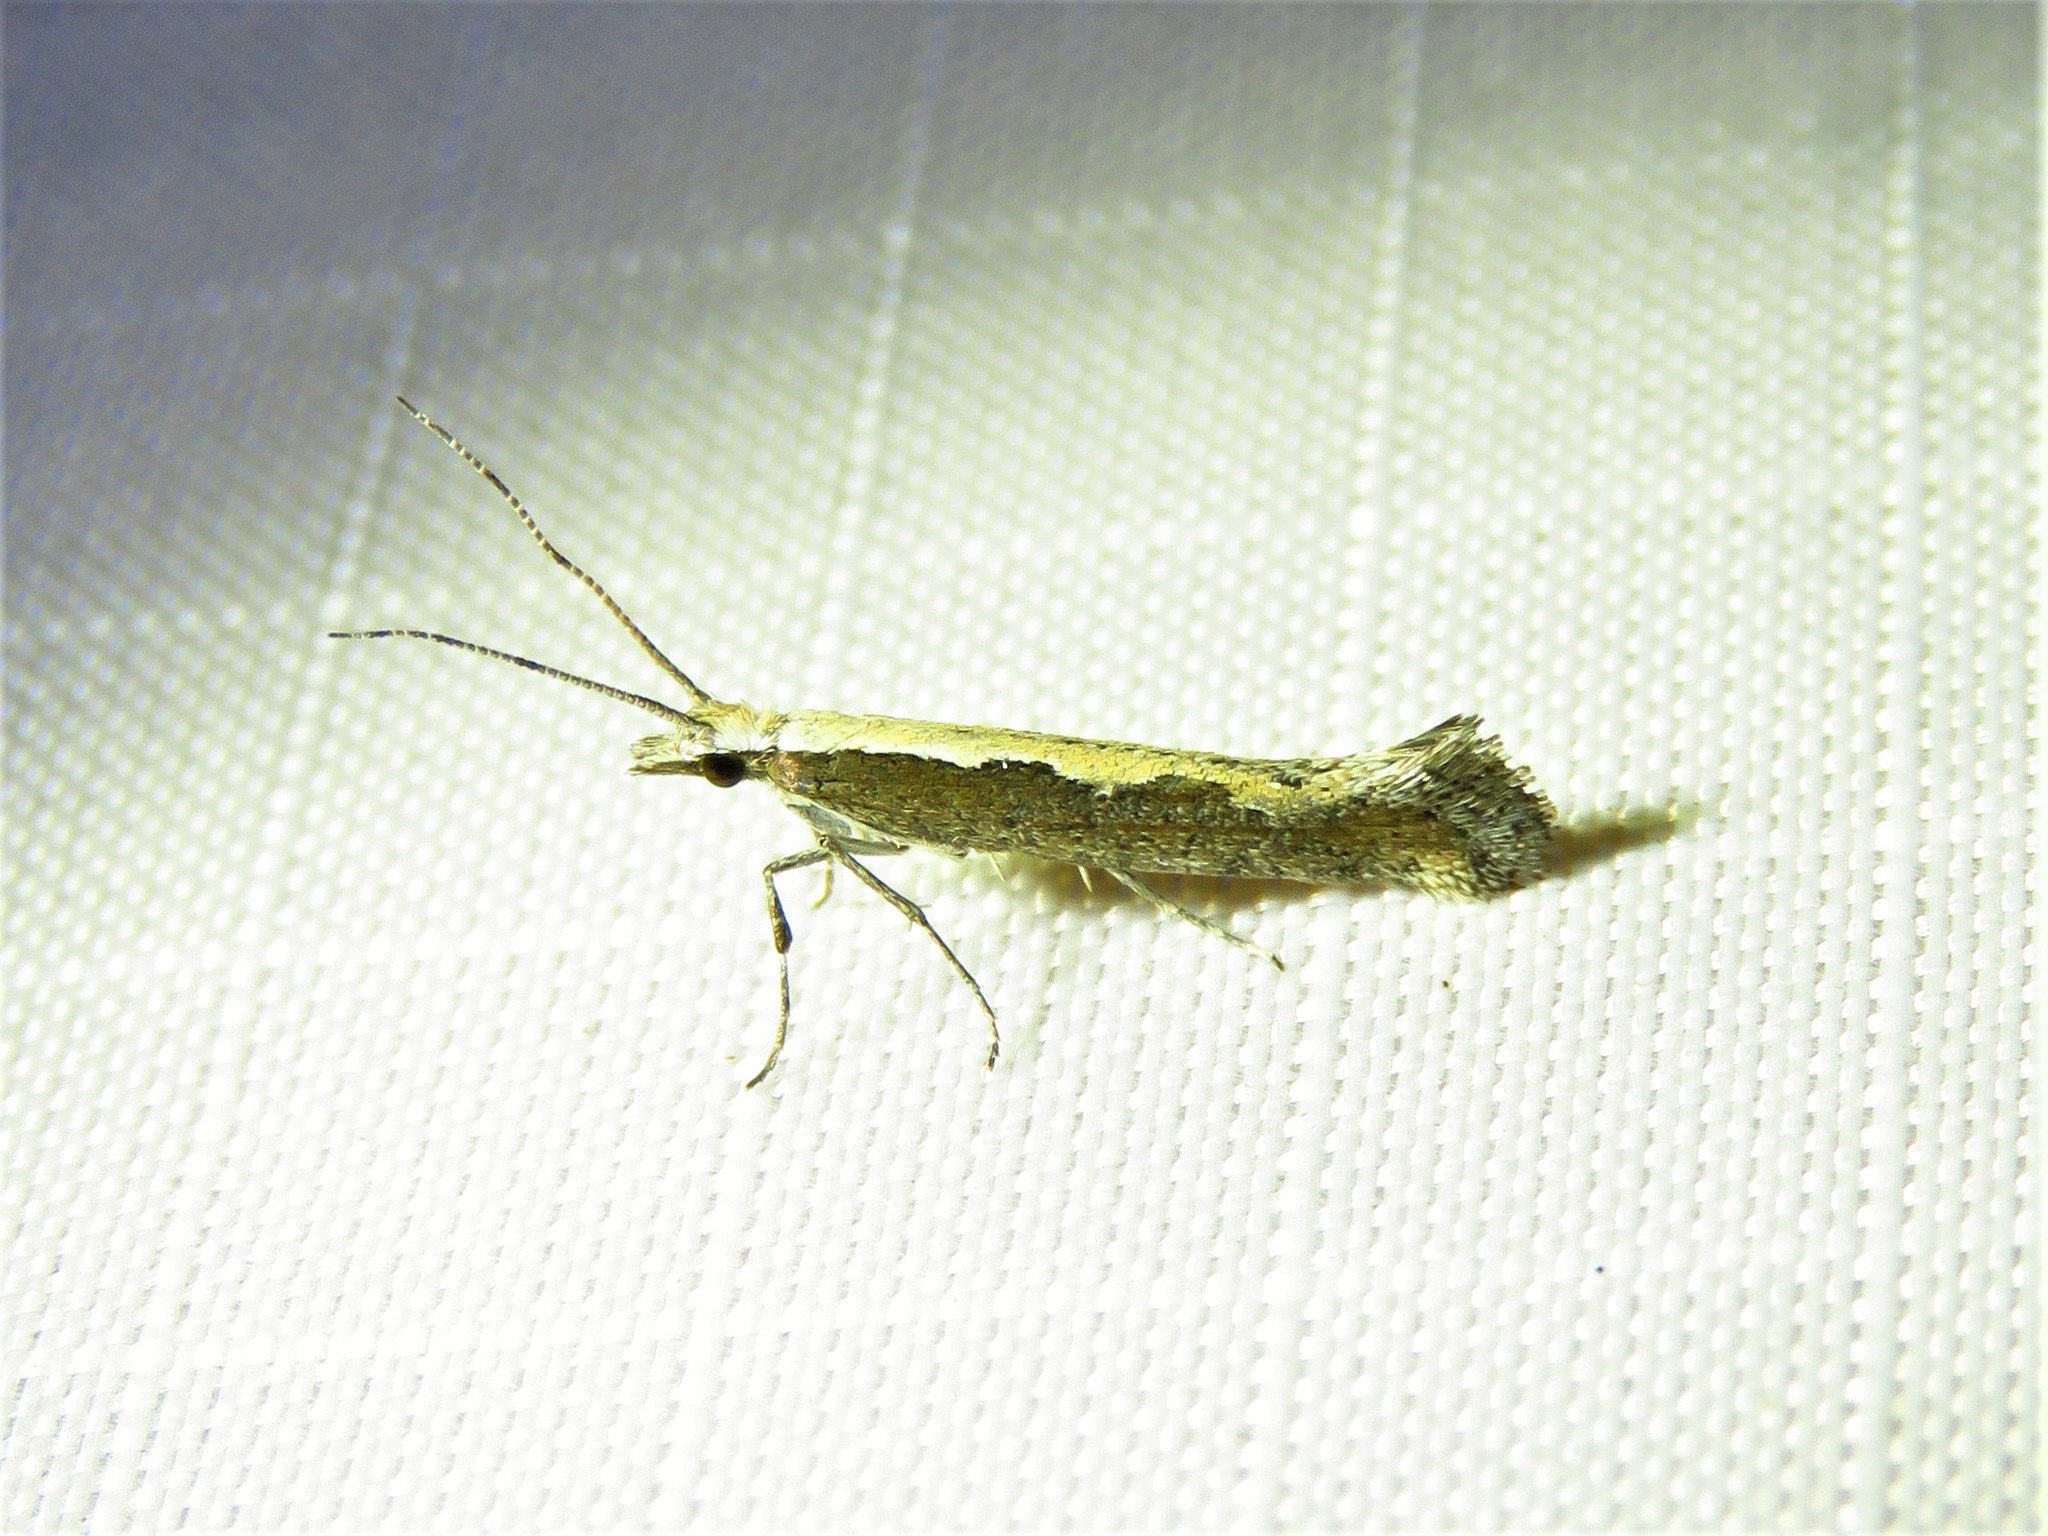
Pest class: diamondback_moth